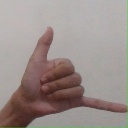
अक्षर: द